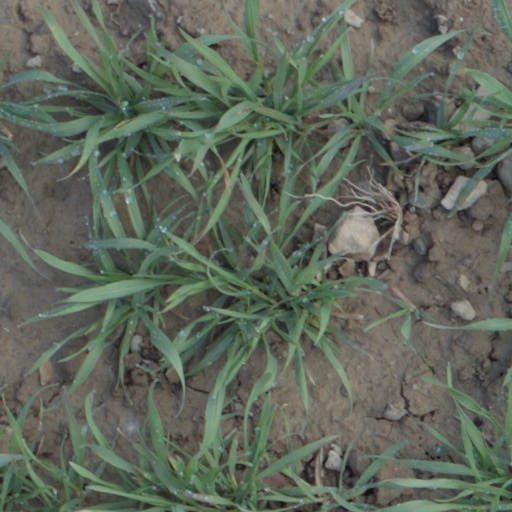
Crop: wheat